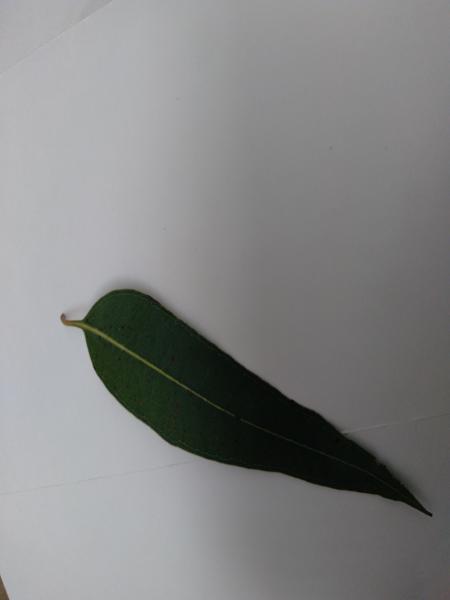
Plant: Eucalyptus